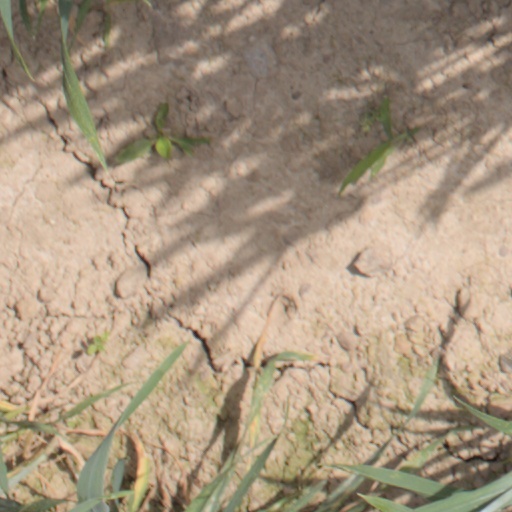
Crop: wheat